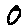
Label: 0